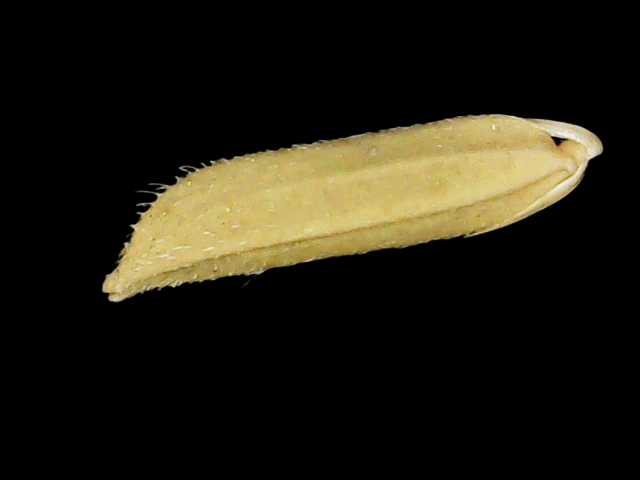
Rice variety: Binadhan20